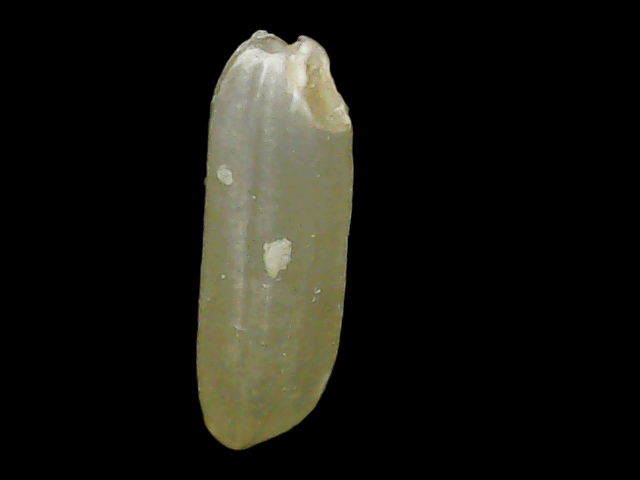
Rice variety: Binadhan11